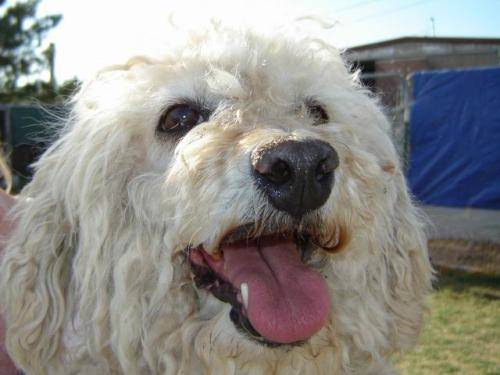
Label: dog